Scott Mitchinson

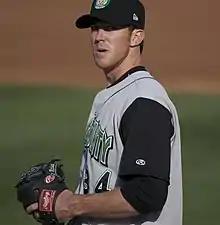
Mitchinson with the Kane County Cougars in 2008

Scott Michael Mitchinson (born 28 December 1984 in Perth, Western Australia) is an Australian professional baseball player for the Perth Heat of the Australian Baseball League.